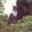
Label: cat